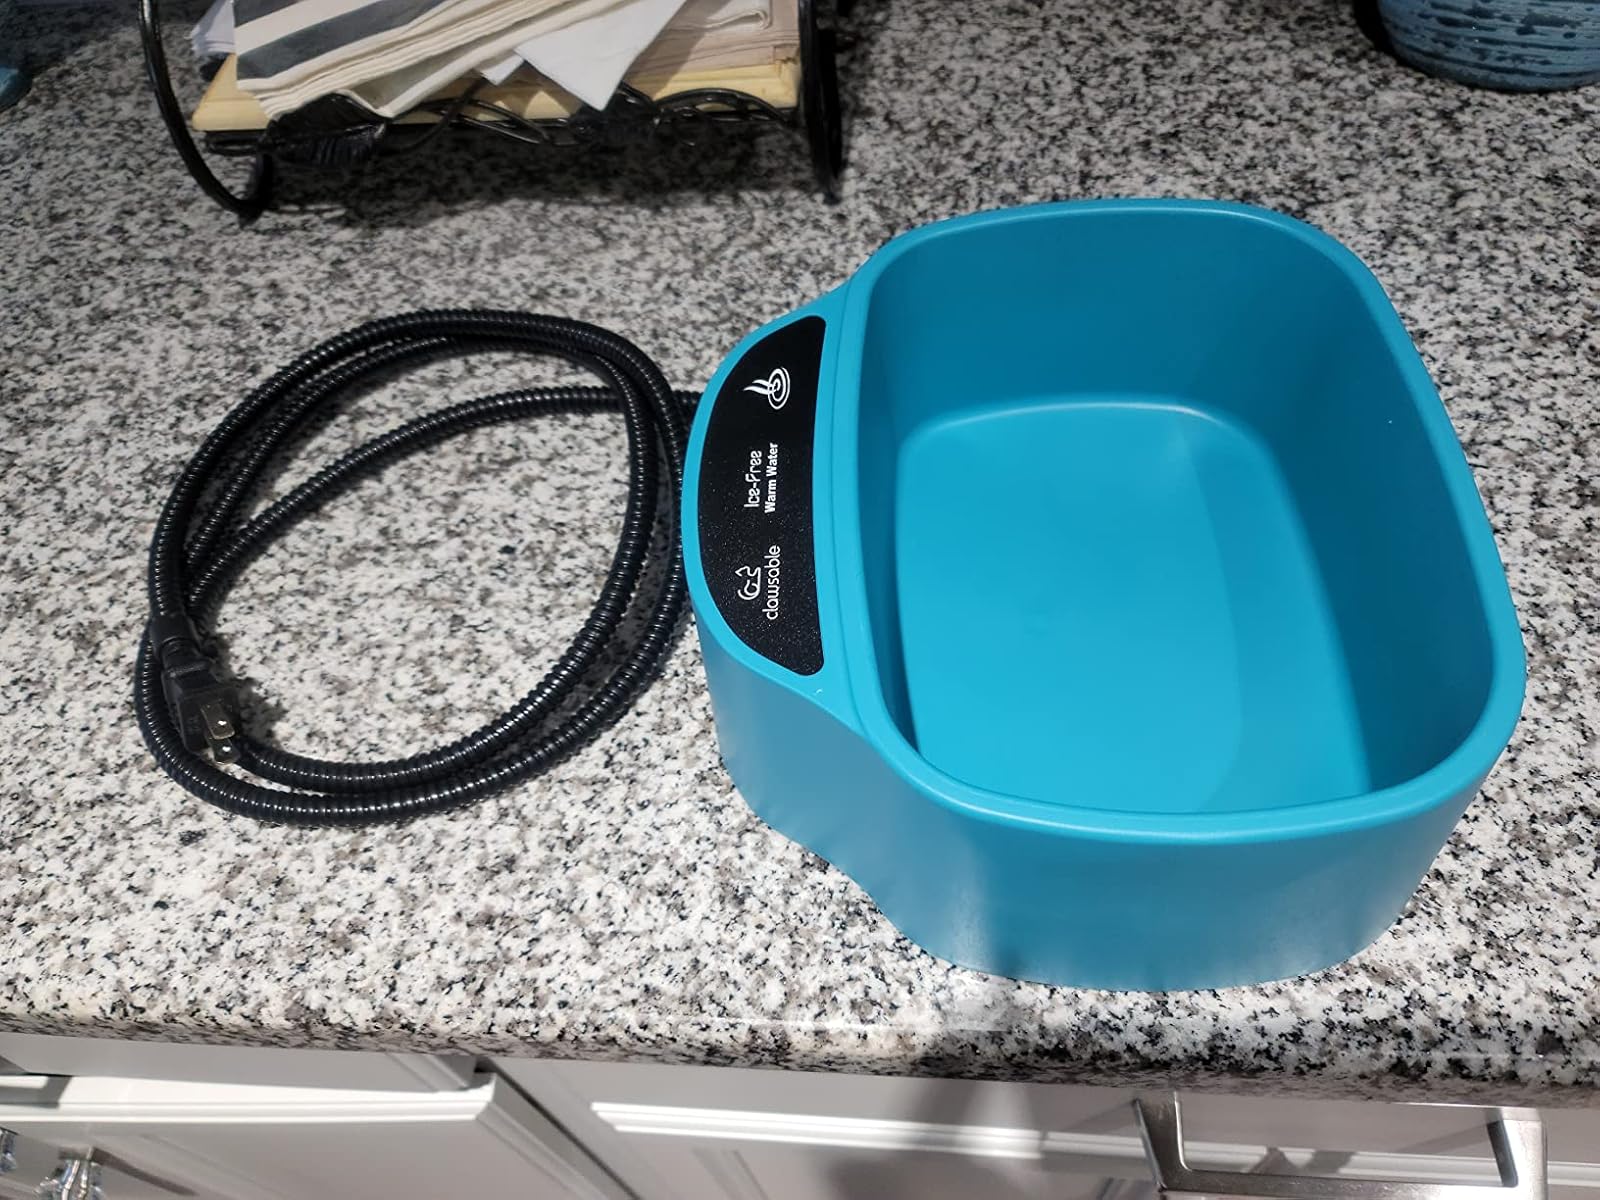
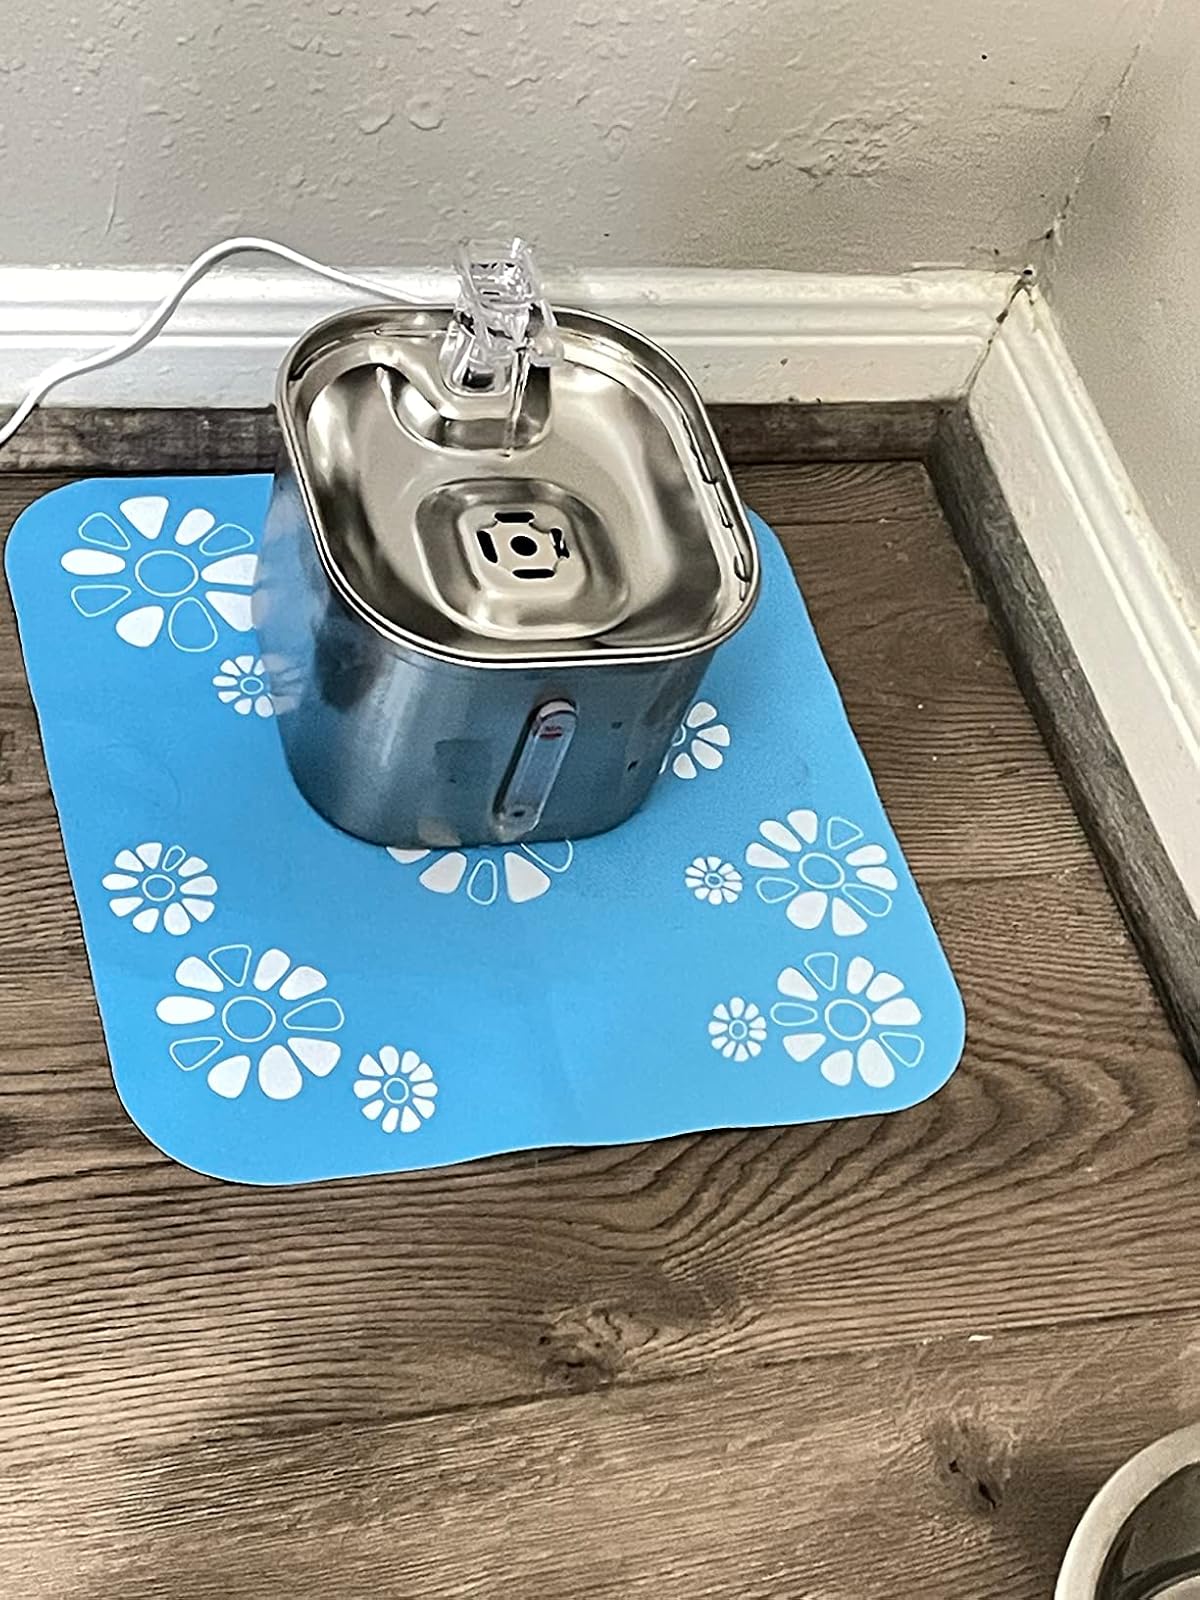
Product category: items_bowl
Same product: no